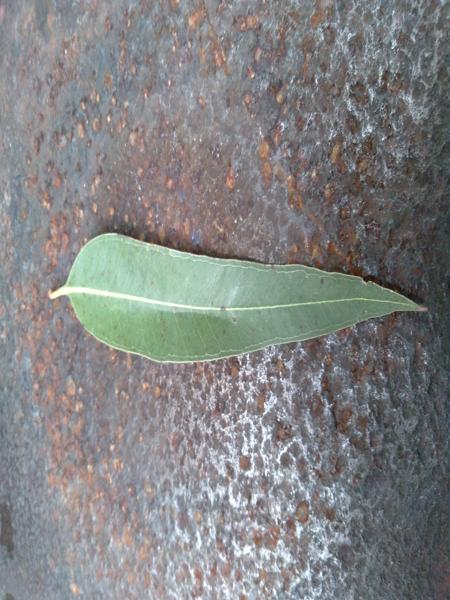
Plant: Eucalyptus